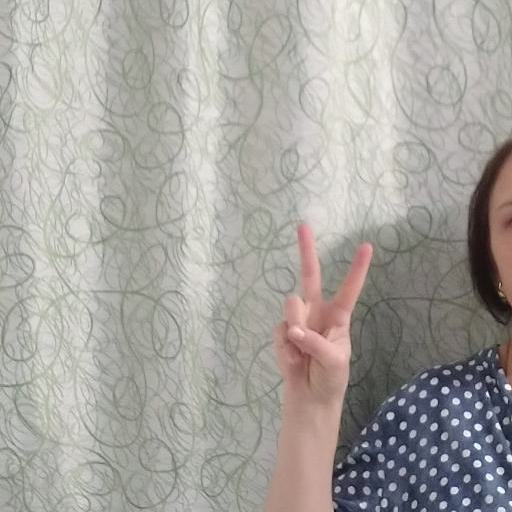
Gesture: peace